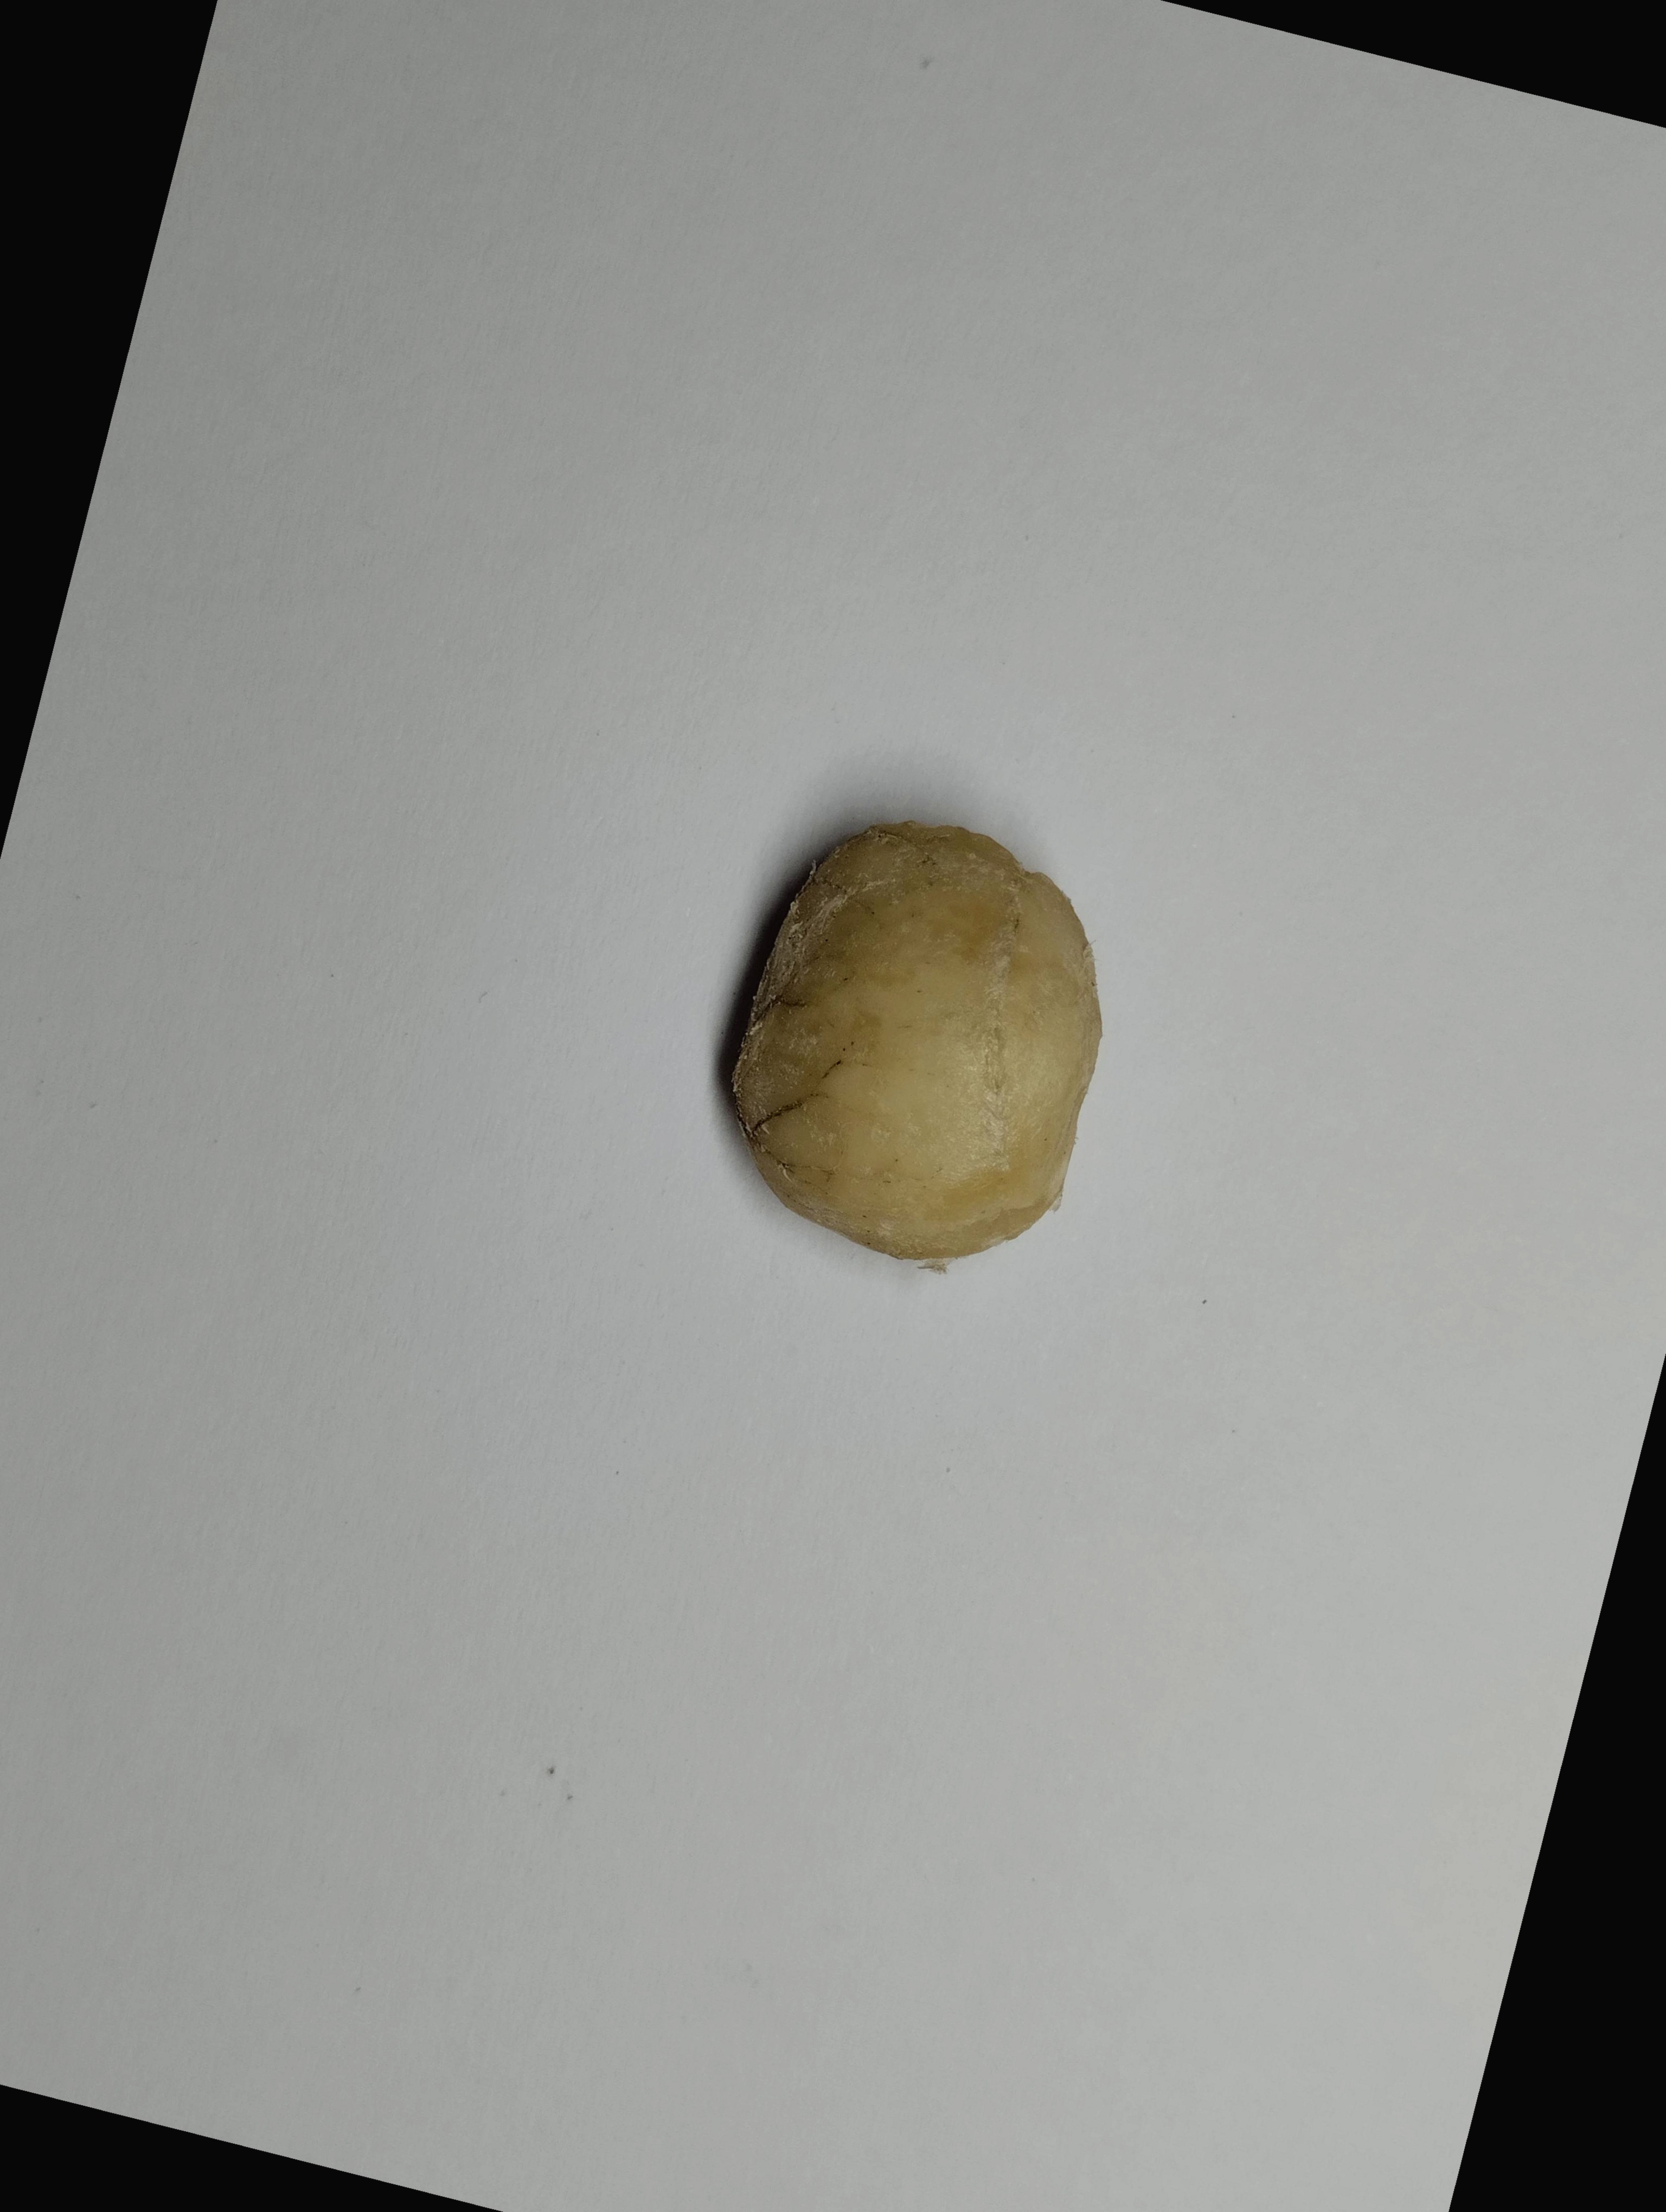
Label: bagus (good seed)